Winnie Mandela

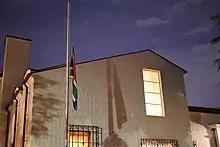
Flag at half-staff at the residence of the South African ambassador in Tokyo on 4 April 2018

When the ANC announced the election of its National Executive Committee on 21 December 2007, Madikizela-Mandela placed first with 2,845 votes.